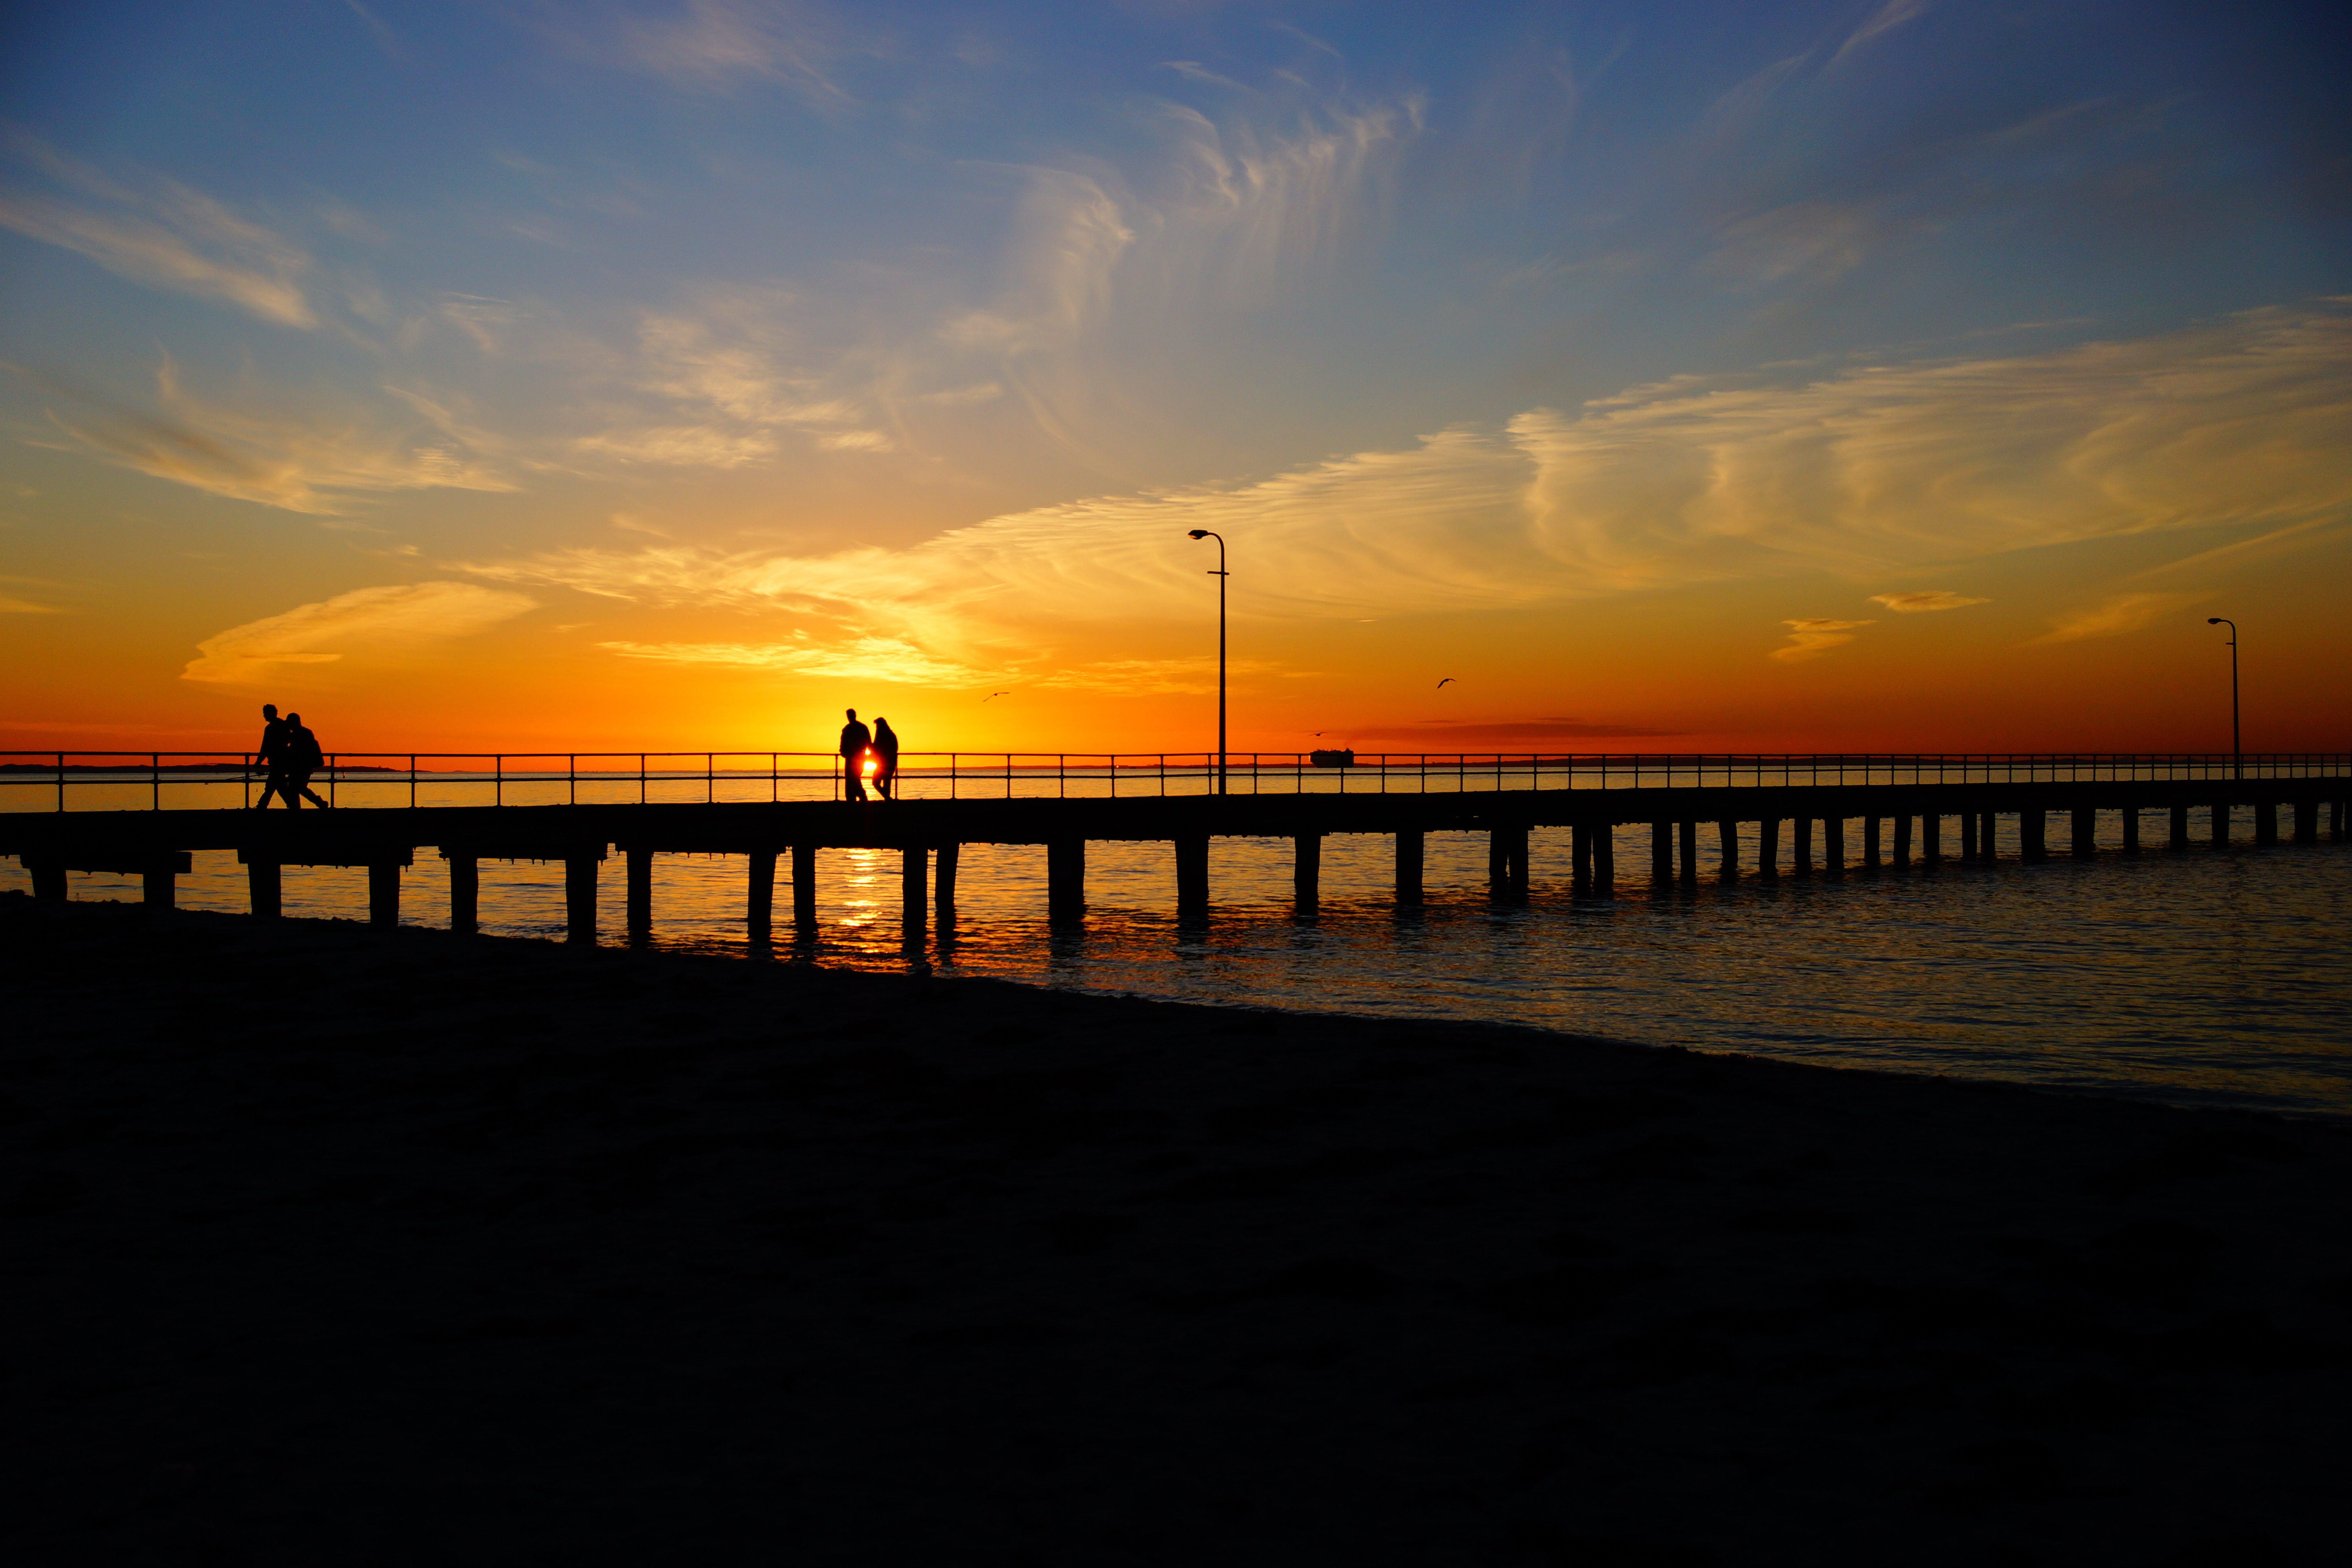
beach, sea, coast, water, outdoor, ocean, horizon, cloud, sky, sun, sunrise, sunset, morning, shore, wave, dawn, pier, summer, vacation, travel, seaside, dusk, evening, tranquil, scenic, peaceful, seascape, holiday, calm, romantic, jetty, tourism, leisure, wooden, scene, afterglow